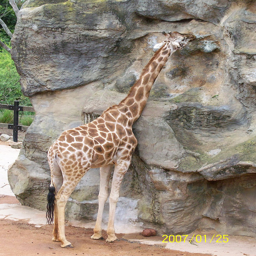
A giraffe standing next to a stone wall.
A giraffe eating something from a rock wall at a zoo.
A giraffe is standing near a huge stone wall.
A giraffe reaches up his head on a ledge high up on a rock.
A giraffe stretches his neck to reach something on the rocky wall.